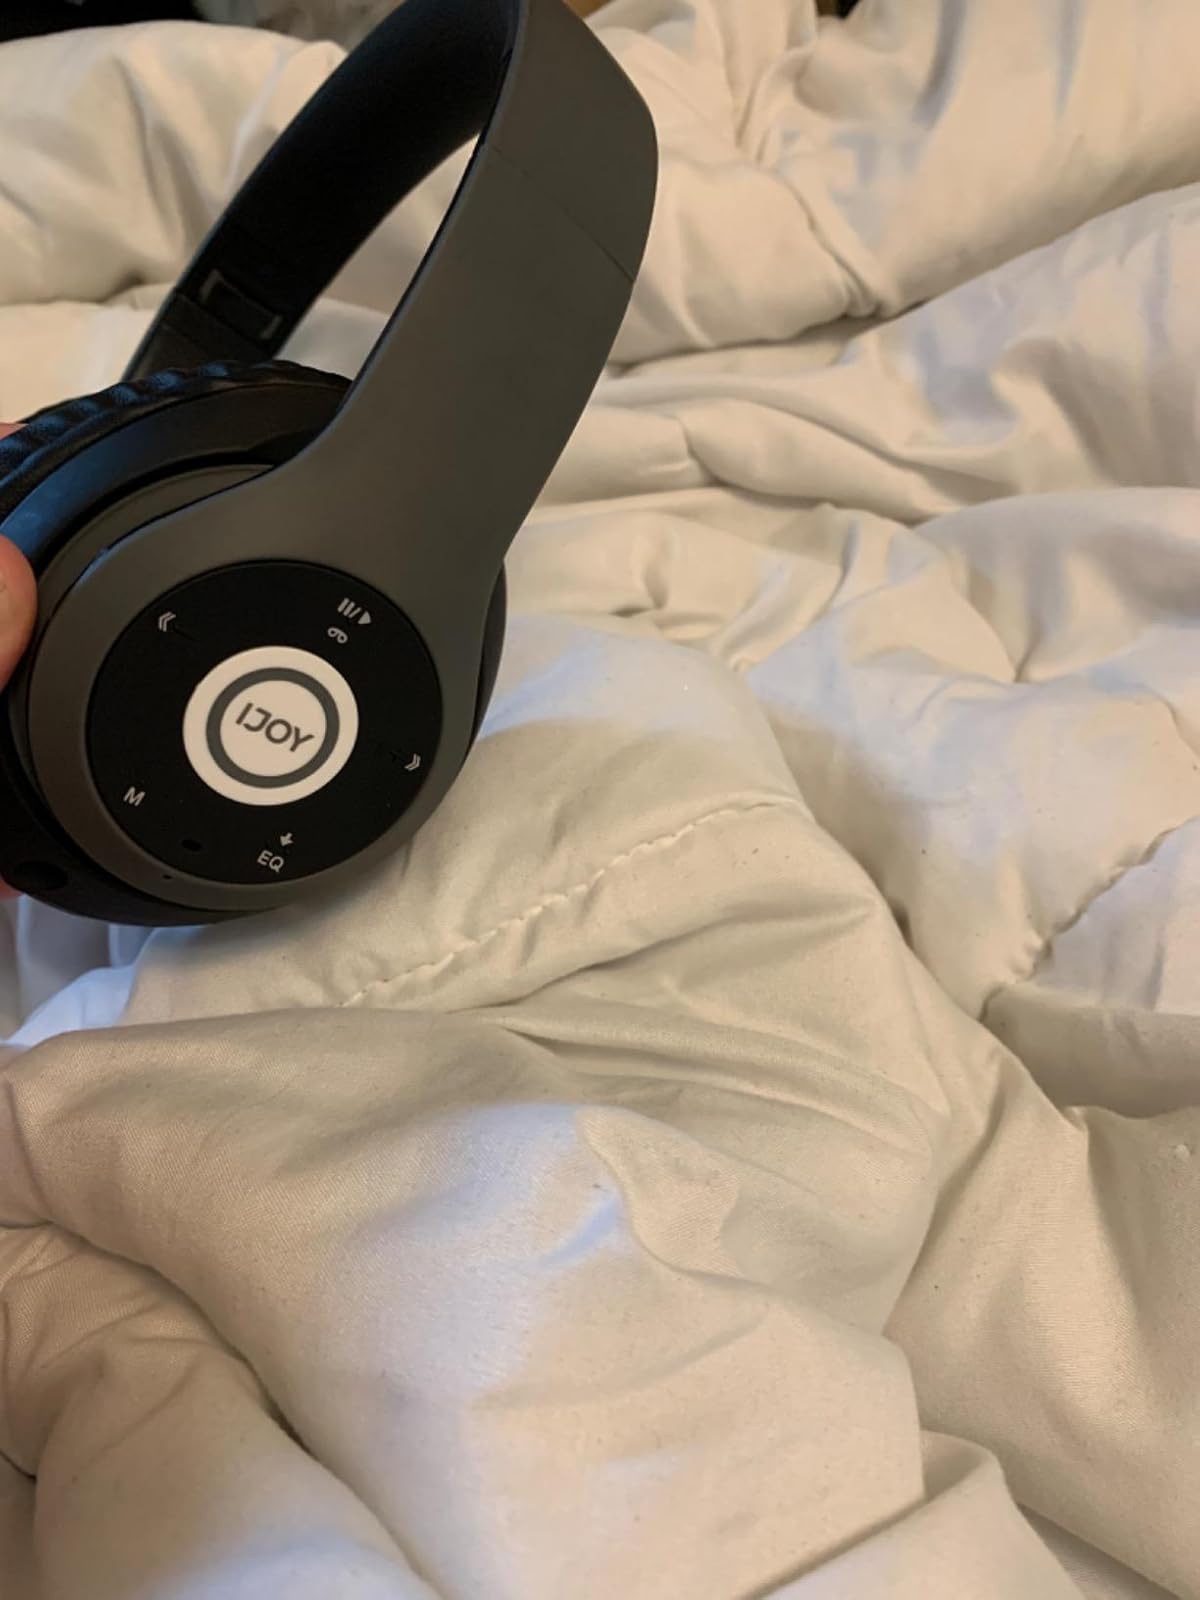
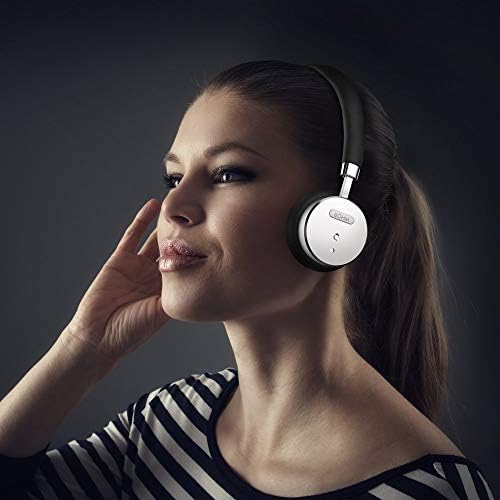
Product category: headphones
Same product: no